Praetorian prefecture of Illyricum

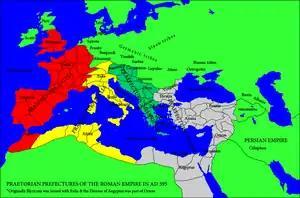
Praetorian Prefectures of the Roman Empire (375–379)

Only after the death of Theodosius in 395 and the division of the Empire did the Illyricum assume the permanent form which appears in the "Notitia", incorporating the dioceses of Macedonia and Dacia, with Thessalonica as capital. However, the Western Empire, especially during the regency of Stilicho, continued claim them until 437 when, as part of the dowry of Licinia Eudoxia, Valentinian III recognized the East's sovereignty over the prefecture. On this occasion, it appears that the prefecture's capital was moved to Sirmium (437–441), although the realization of such a move is debated, as the northern Balkans were at the time ravaged by invasions. Likewise, the intention of Justinian I to move the capital to his new city of Justiniana Prima in the 540s remained unfulfilled.